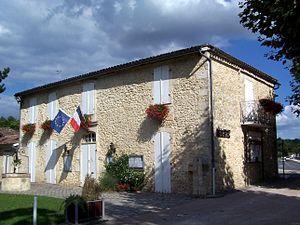
Mairie de Saint-Selve) (Gironde, France)
Saint-Selve est une commune du Sud-Ouest de la France, située dans le département de la Gironde, en région Nouvelle-Aquitaine.